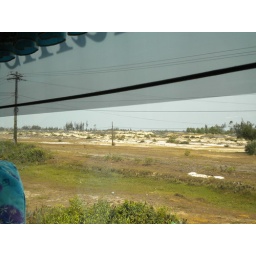
another shot out the bus window as we drive by the army- air force base